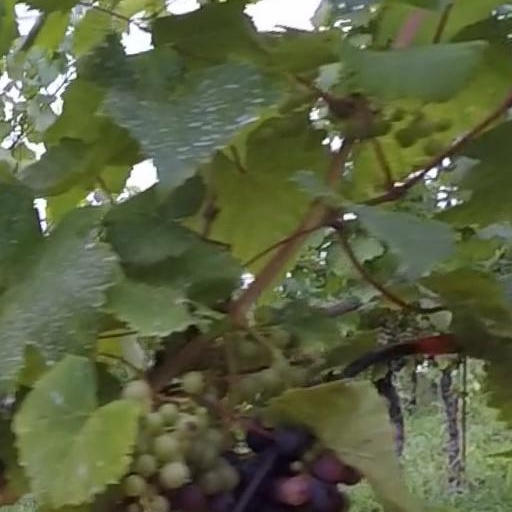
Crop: grape